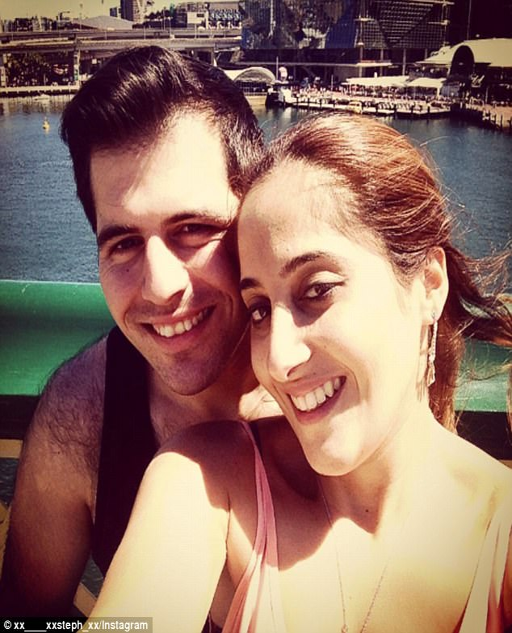
star reveals he 's engaged to person and shares their sweet love story